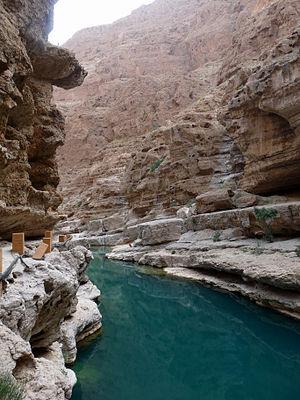
Wadi Shab (Ash Sharqiyah, Oman)
Le wadi Shab est un wadi — un oued dans la terminologie locale — issu du Hajar oriental et débouchant dans le golfe d'Oman à la hauteur du village de Ash Shab, où on peut le franchir par la nouvelle route à quatre-voies reliant Qurayyat à Sour, ou à bord d'une barque.